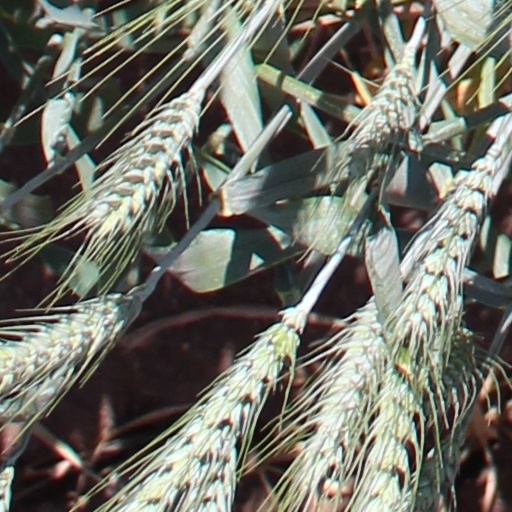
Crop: wheat